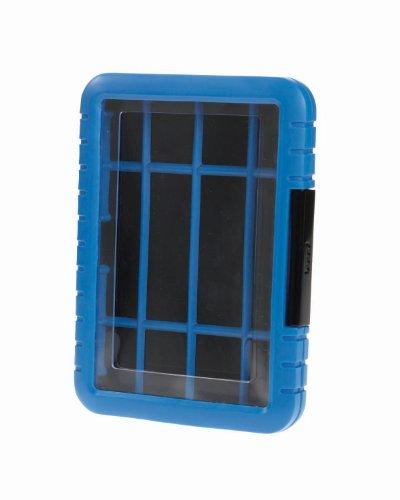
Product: Fisher Price Kid-Tough Apptivity Case for Kindle Fire, Blue (will not fit HD models)
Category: Electronics | Computers & Accessories | Tablet Accessories | Bags, Cases & Sleeves | Cases
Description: Fisher-Price Kid Tough Kindle Fire Apptivity Case lets kids enjoy their very own apps while protecting mom or dad's device.
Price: $26.19
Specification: ProductDimensions:8.5x1x5.8inches|ItemWeight:10.1ounces|ShippingWeight:12.8ounces(Viewshippingratesandpolicies)|DomesticShipping:ItemcanbeshippedwithinU.S.|InternationalShipping:Thisitemisnoteligibleforinternationalshipping.LearnMore|ASIN:B009RH9OJ0|Itemmodelnumber:Y3501|Manufacturerrecommendedage:3yearsandup|Discontinuedbymanufacturer:Yes